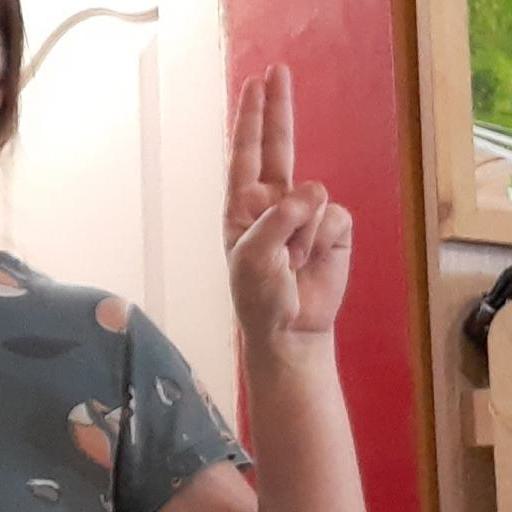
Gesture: two_up